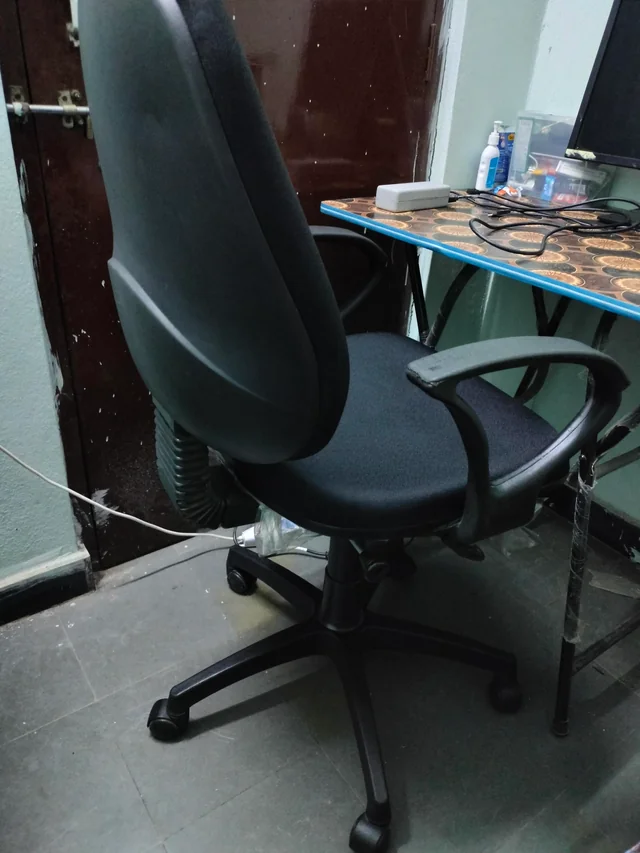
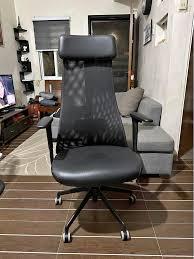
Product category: items_chair
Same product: no